Mater Group

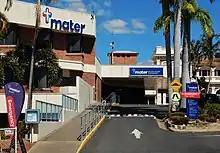
Mater Private Hospital in Rockhampton, 2022

In 1906, the Sisters of Mercy opened the first Mater Hospital in a private house, Aubigny, at North Quay. The house was converted into a 20-bed private hospital. In 1911, the funds generated by the first Mater Private Hospital, and its successor at South Brisbane, allowed the Sisters of Mercy to open a free public hospital for the city of Brisbane.